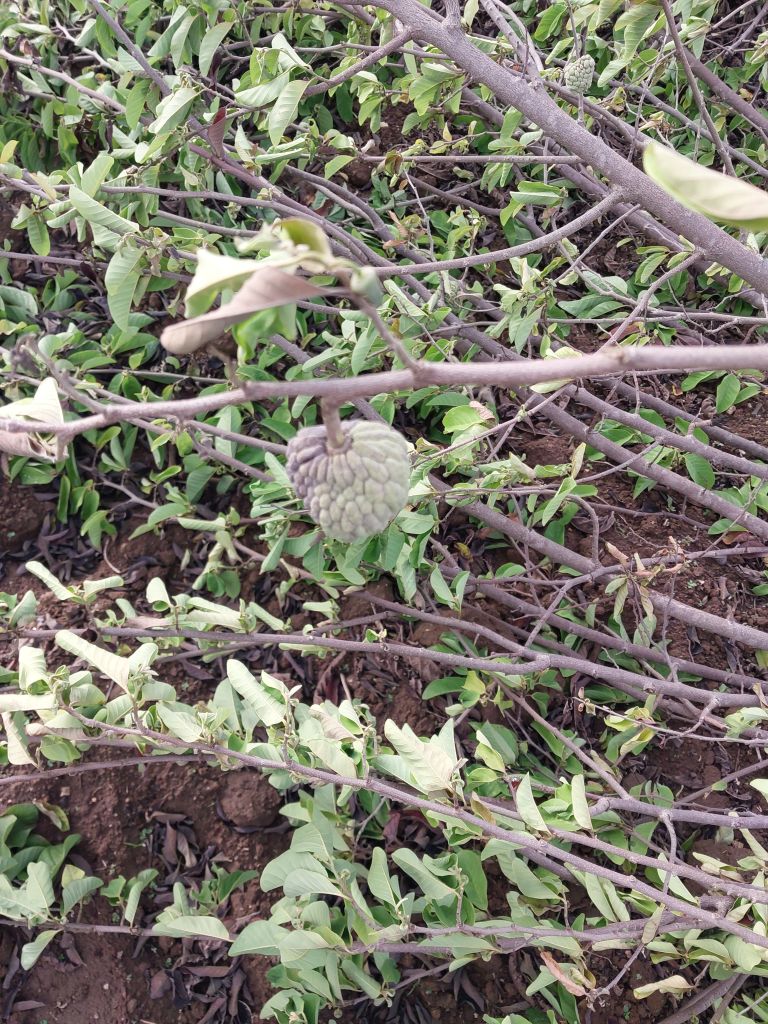
Disease label: Blank Canker